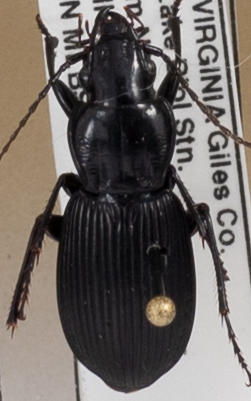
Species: Pterostichus lachrymosus
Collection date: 2018-09-11
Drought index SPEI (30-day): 0.396
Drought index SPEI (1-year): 0.828
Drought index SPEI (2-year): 0.988